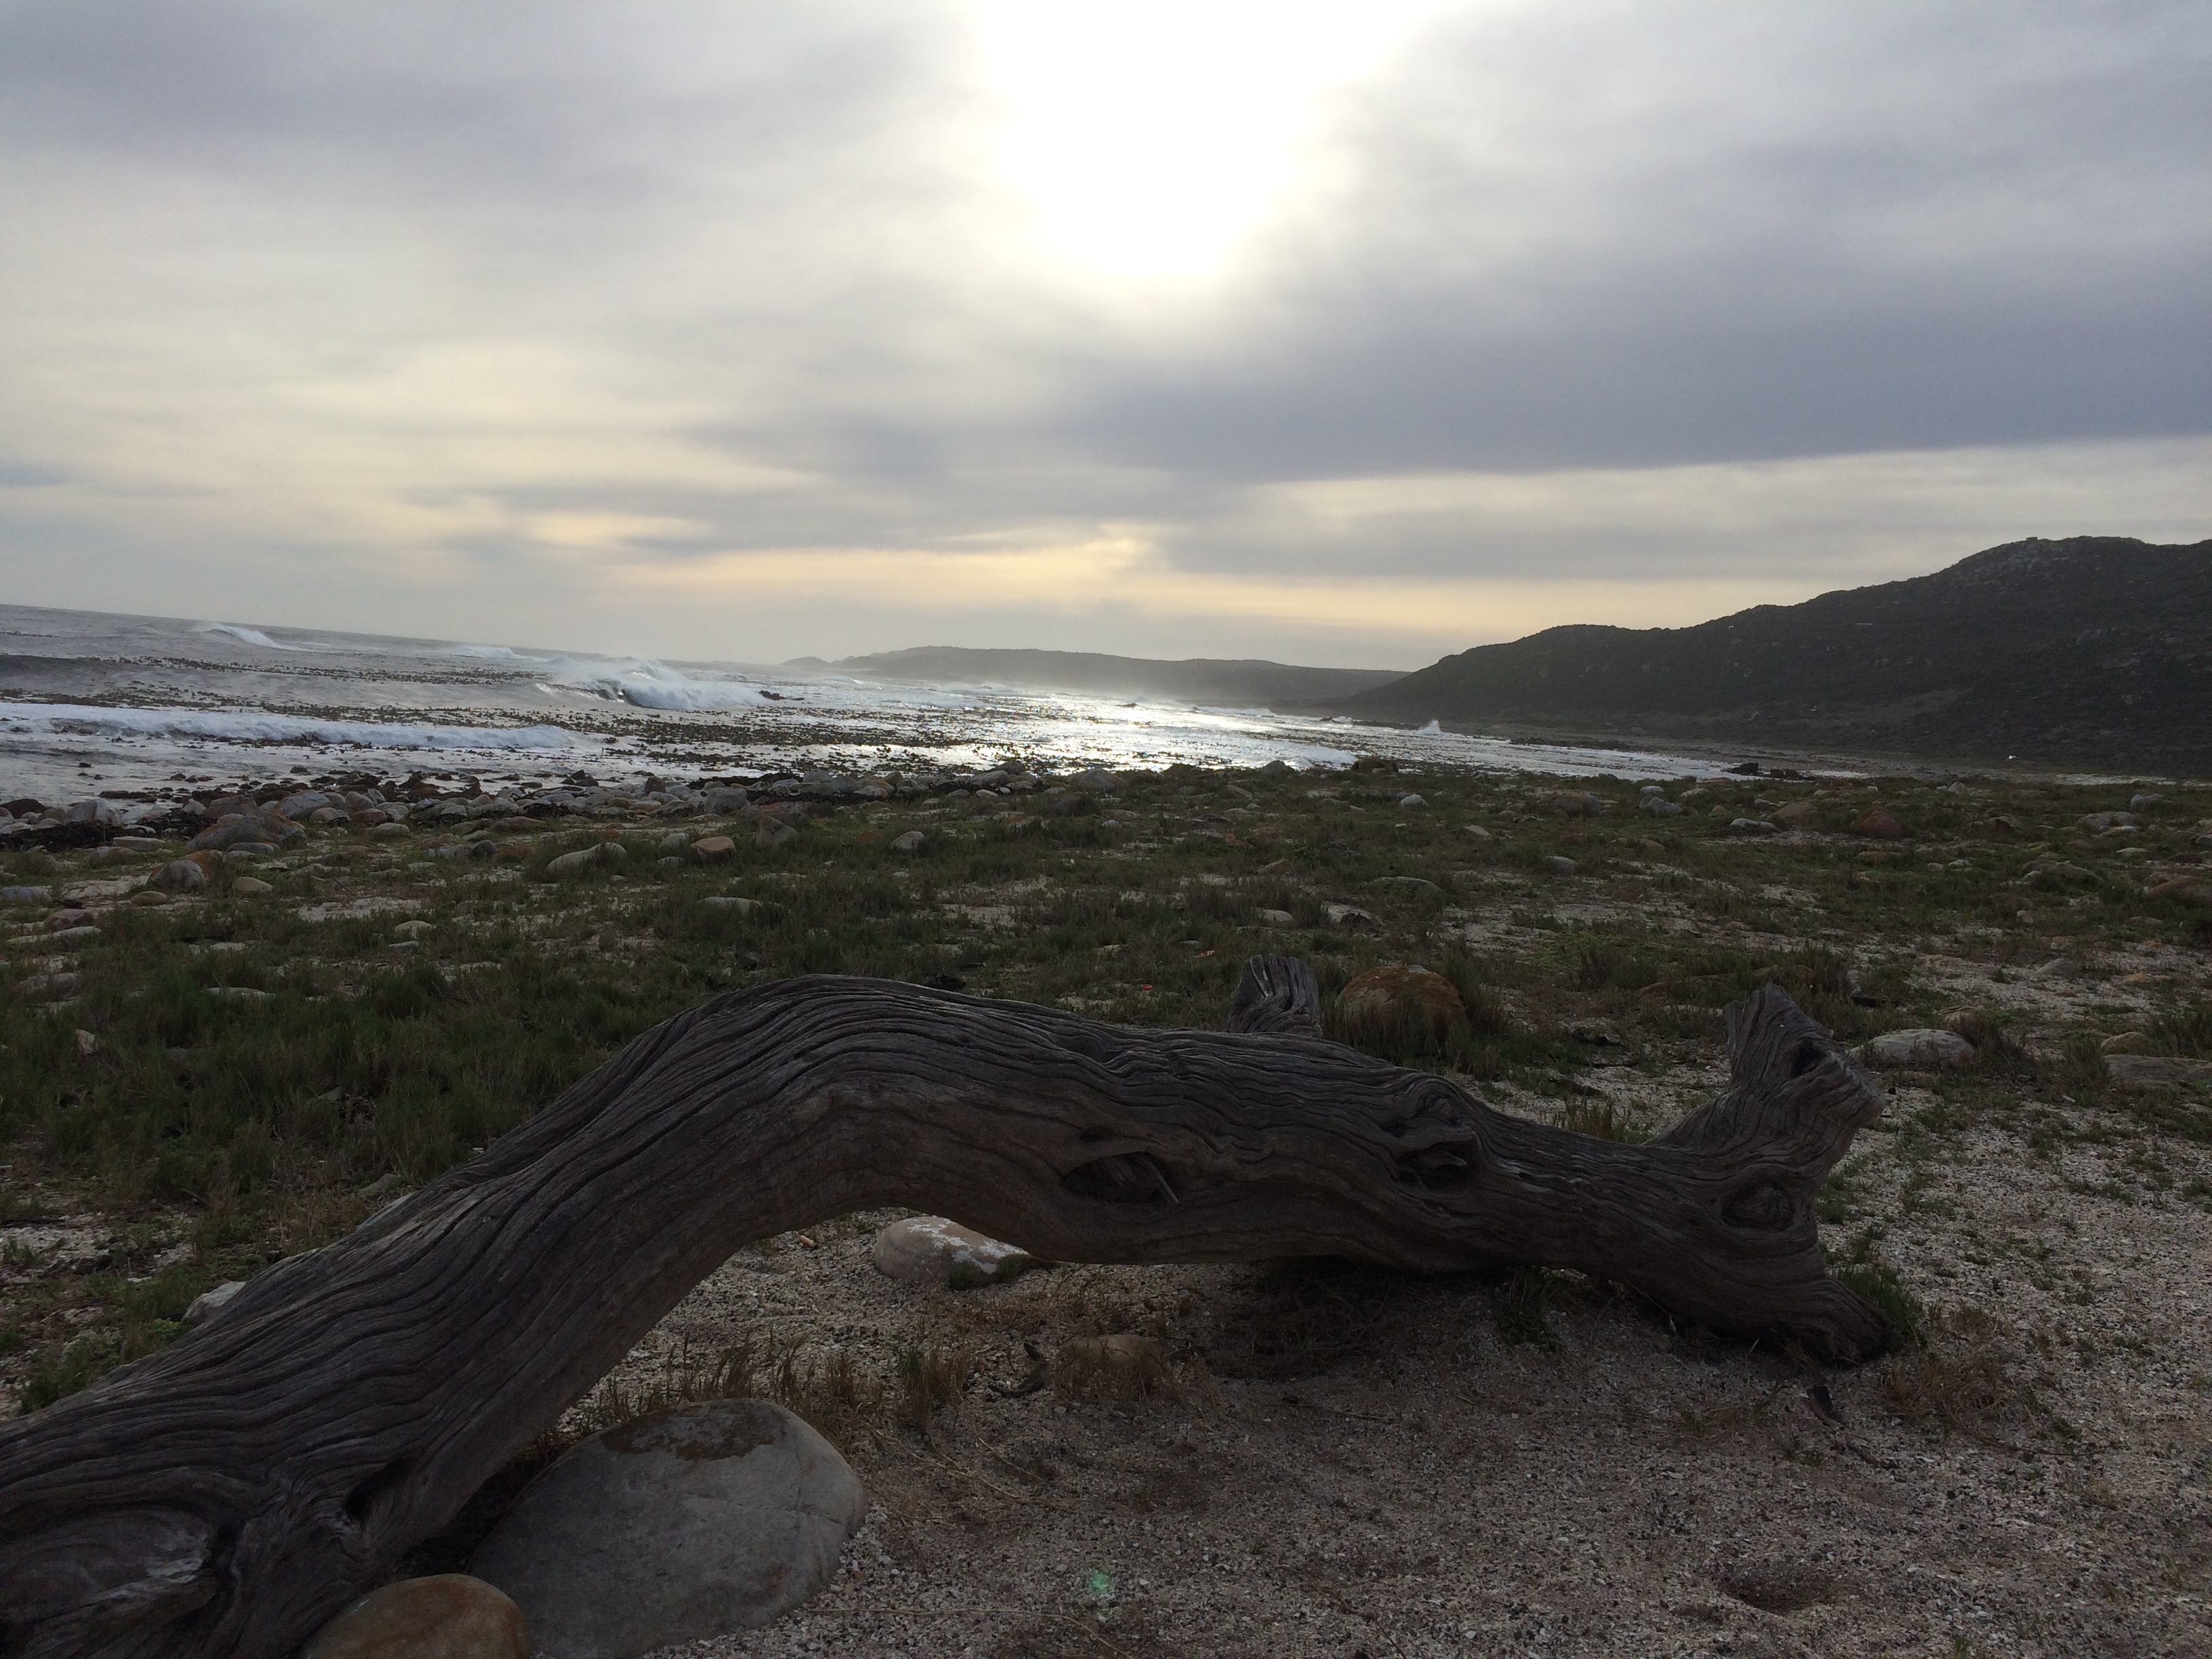
beach, landscape, sea, coast, water, nature, sand, rock, ocean, shore, lake, terrain, material, body of water, loch